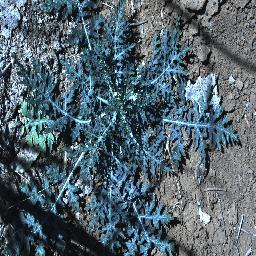
Label: parthenium